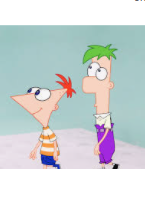
Portrait style: Cartoon Portrait